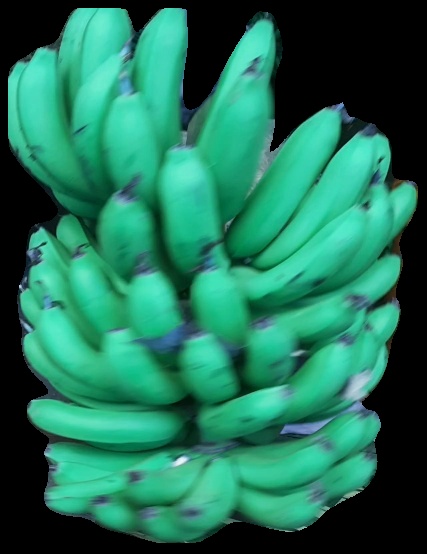
Variety: pachbale
Grade: grade1